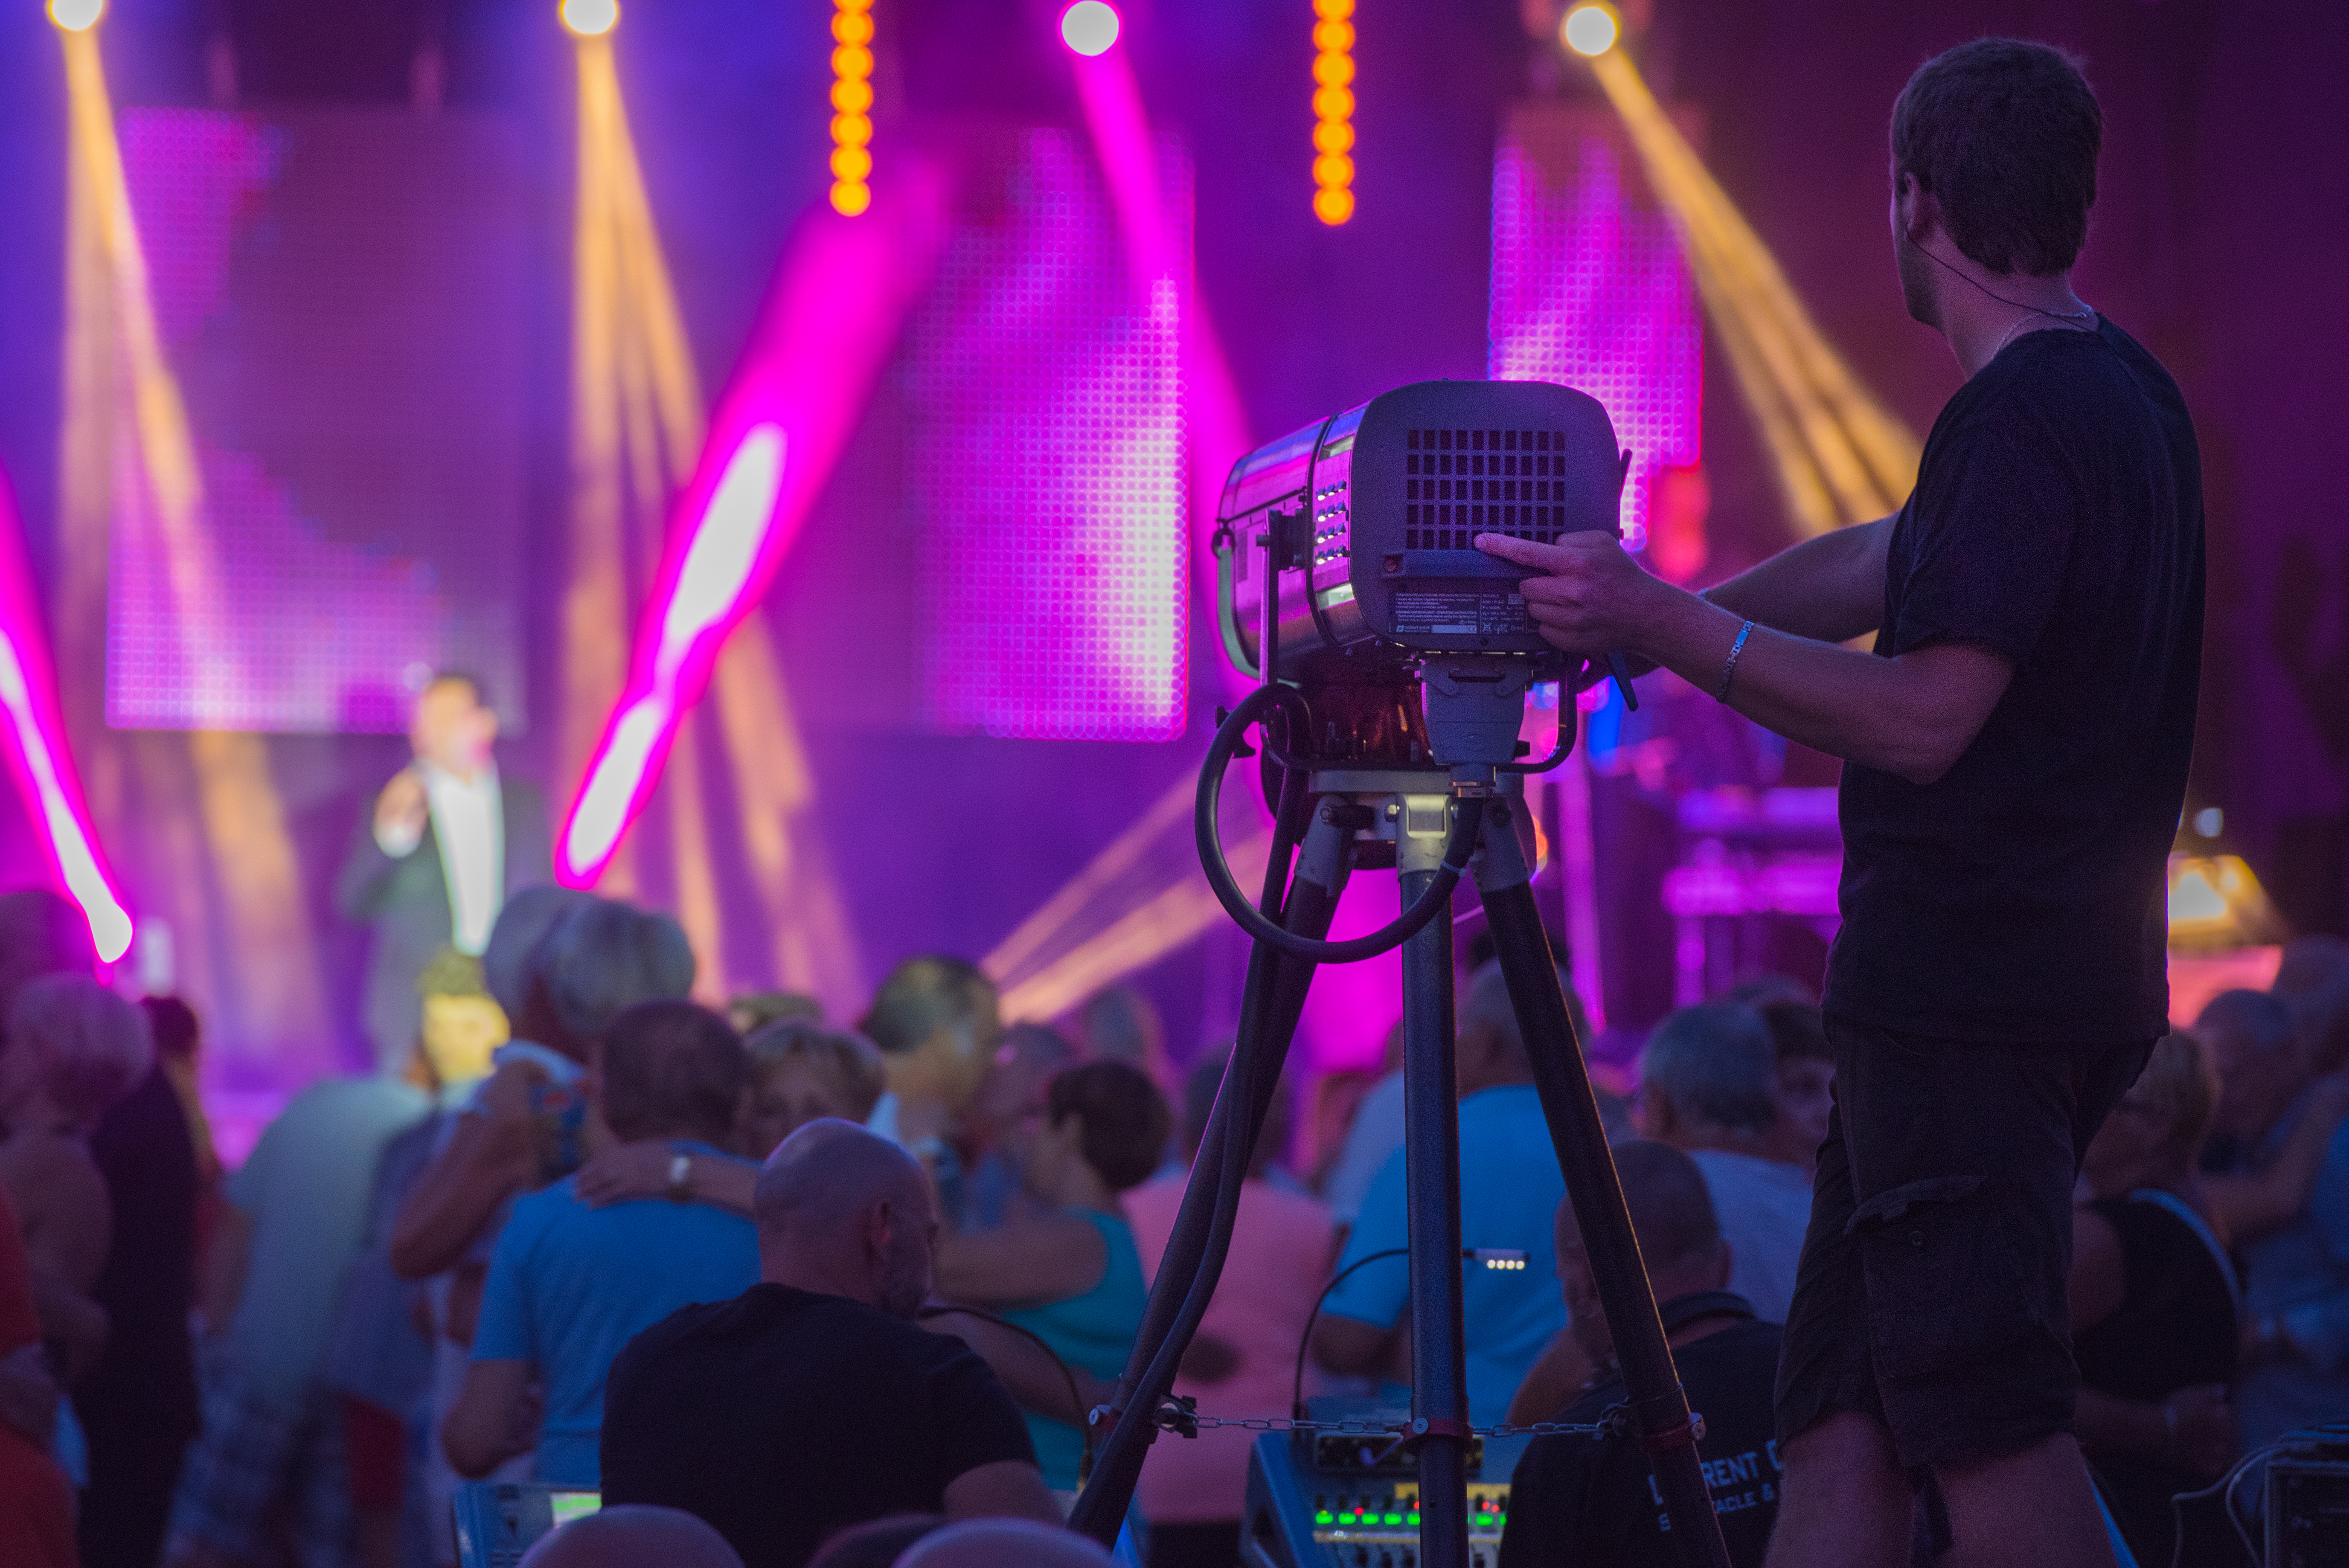
technician, light DJ, concert, show, pursuit, entertainment, performance, stage, purple, crowd, event, singing, rock concert, audience, fun, audio, singer songwriter, musician, music, pop music, public event, music venue, disco, nightclub, magenta, music artist, convention, rave, song